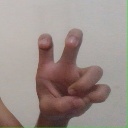
अक्षर: छ